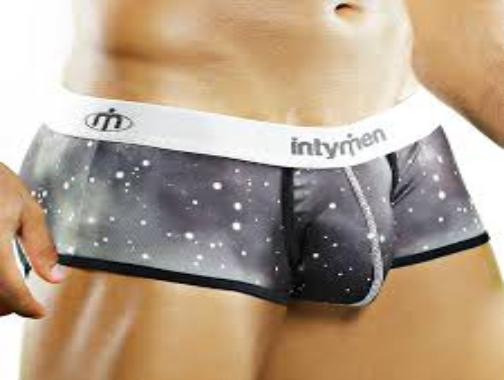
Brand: Intymen
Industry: Clothes